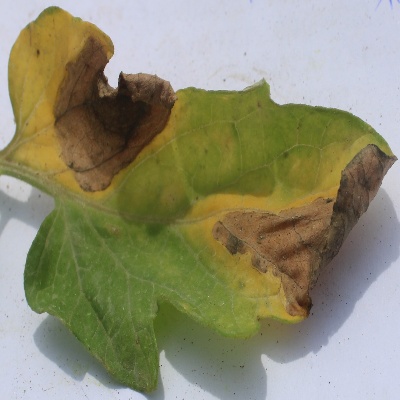
Crop: Tomato
Condition: verticulium wilt